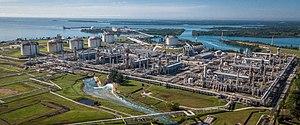
Le gaz naturel liquéfié est du gaz naturel de qualité commerciale condensé à l’état liquide. Il se compose essentiellement de méthane mais comprend aussi jusqu'à 10 % d'éthane et de petites quantités d'autres gaz. Le méthane devient liquide à une température de −161 °C à pression atmosphérique, il prend la forme d'un liquide clair, transparent, inodore, non corrosif et non toxique. Sous cette forme, le gaz a une masse volumique de 422,62 kg·m⁻³, occupant 600 fois moins de son volume que sous sa forme usuelle dans les CNTP, 60 % de moins que compressé à 200 bars. En tant que carburant, son PCI est de 22,4 MJ/l, soit 60 % de celui du gazole.